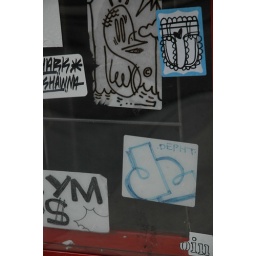
Underwear, birds; a little something for everyone -- on a newspaper box downtown in SF